Towns (video game)

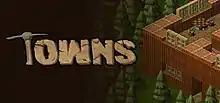

Towns is a 2012 simulation video game. "Towns" was initially developed by the three-person group SMP, consisting of Xavi Canal, Alex Poysky, and Ben Palgi. In February 2014, development was passed on to Florian Frankenberger. The game's influences are cited as "Diablo", "Dungeon Keeper" and "Dwarf Fortress" on the official website. It was released on Steam Greenlight on November 7, 2012, as a beta product, causing some who purchased the game to complain that it was not made clear that the game was unfinished. The game was among the first ten games approved from Steam Greenlight to be sold in the Steam store.